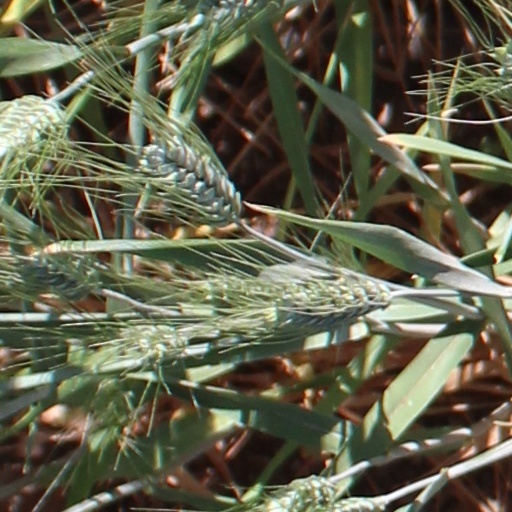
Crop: wheat